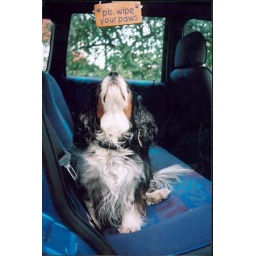
beaver reading sign in my car